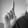
ASL letter: L